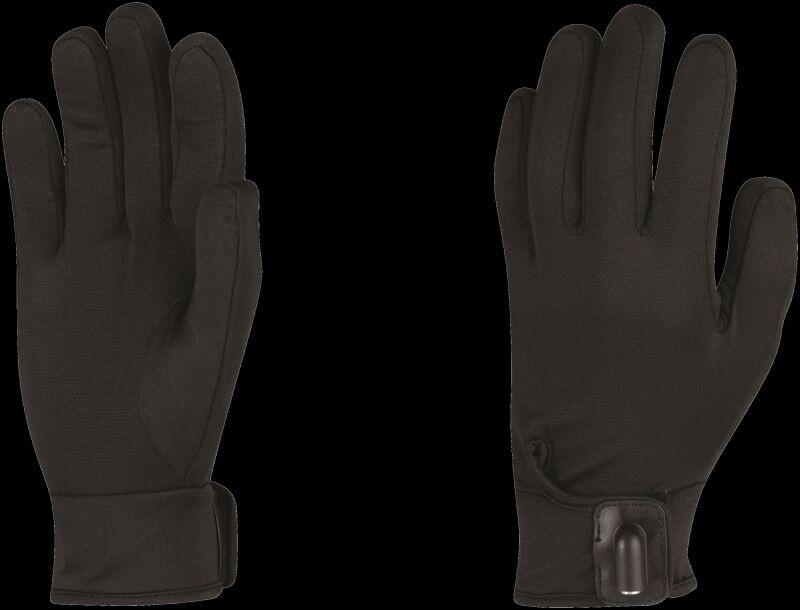
FIRSTGEAR Heated Glove Liner - 2XL
Warm, light and thin design that's easy to use with any glove. FIRSTGEAR® Heated Glove Liners can be used on their own or plugged into a heated jacket liner or heat layer shirt.
Brand: FIRSTGEAR
Category: Apparel & Accessories > Clothing Accessories > Hand Muffs